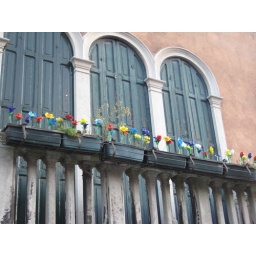
Only on Murano would you see glass flowers in windowboxes.